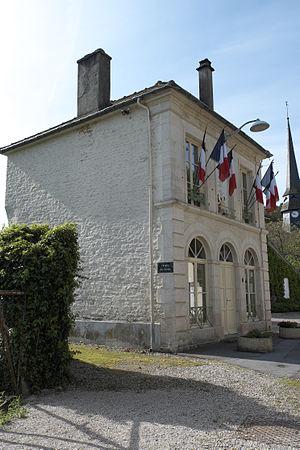
Jaucourt est une commune française, située dans le département de l'Aube en région Grand Est.